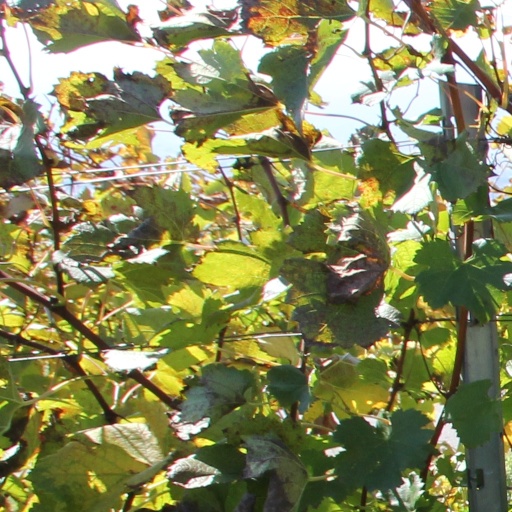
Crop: grape